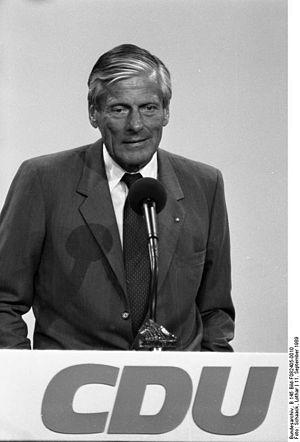
L’affaire des caisses noires du CDU ou affaire des frais de campagne désigne la révélation, fin 1999, des pratiques de financement illégales de la CDU au cours des années 1990, sous le mandat du chancelier Helmut Kohl. Le scandale a éclaboussé plusieurs personnalités politiques : Wolfgang Schäuble, Roland Koch, Manfred Kanther, ainsi qu'un certain nombre d'entreprises, notamment le groupe italien Ferrero et le groupe sidérurgique Thyssen. Le renouvellement des institutions qui s'est ensuivi a permis un rajeunissement du comité central de la CDU, avec l'arrivée d’Angela Merkel et son équipe.